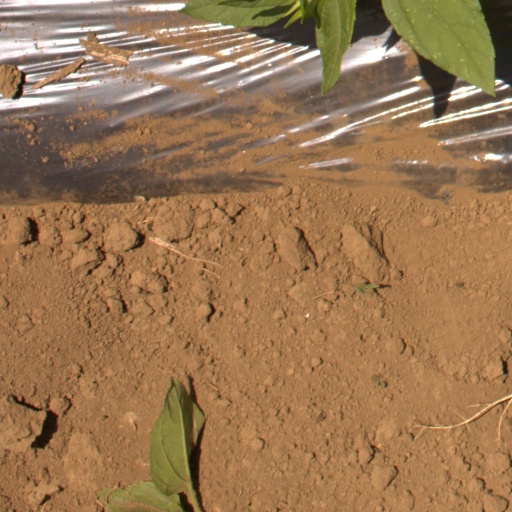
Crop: Jerusalem artichoke